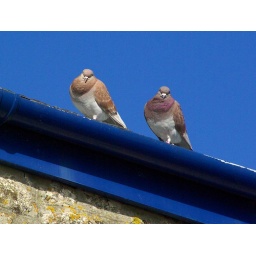
Pigeons dozing on the roof of a house in St Ives, Cornwall.